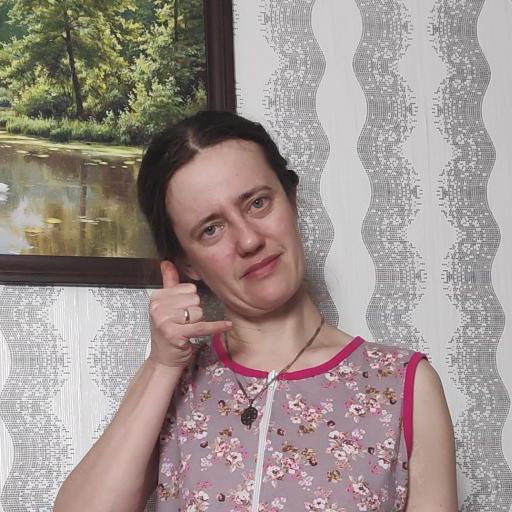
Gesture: call